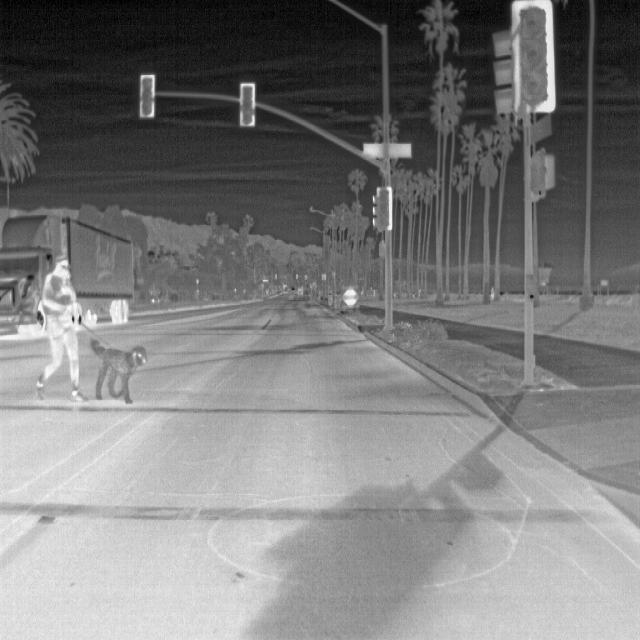
Detected objects:
label: person